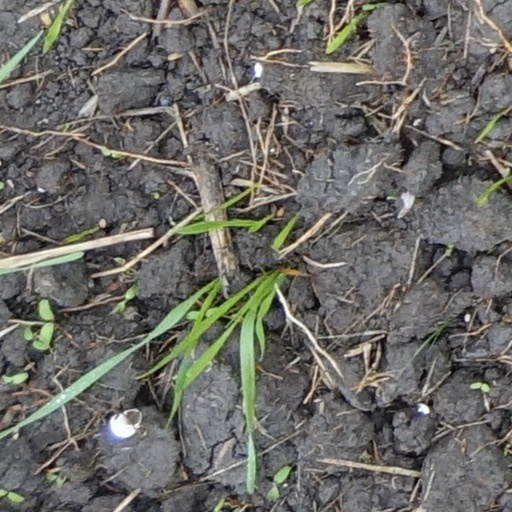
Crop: wheat